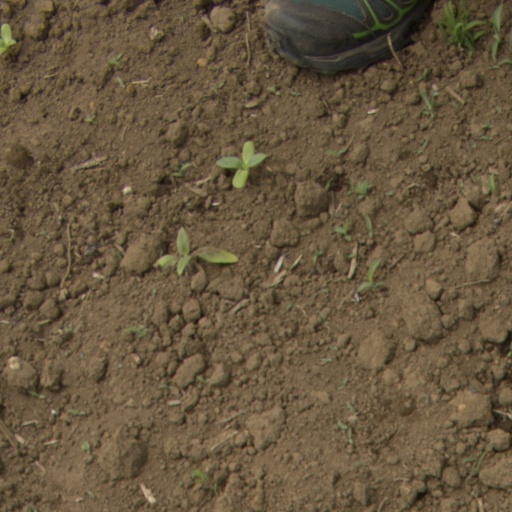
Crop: Jerusalem artichoke